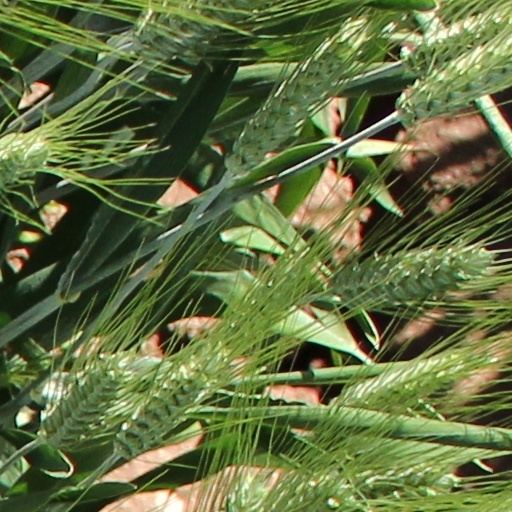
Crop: wheat